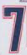
Number: 7